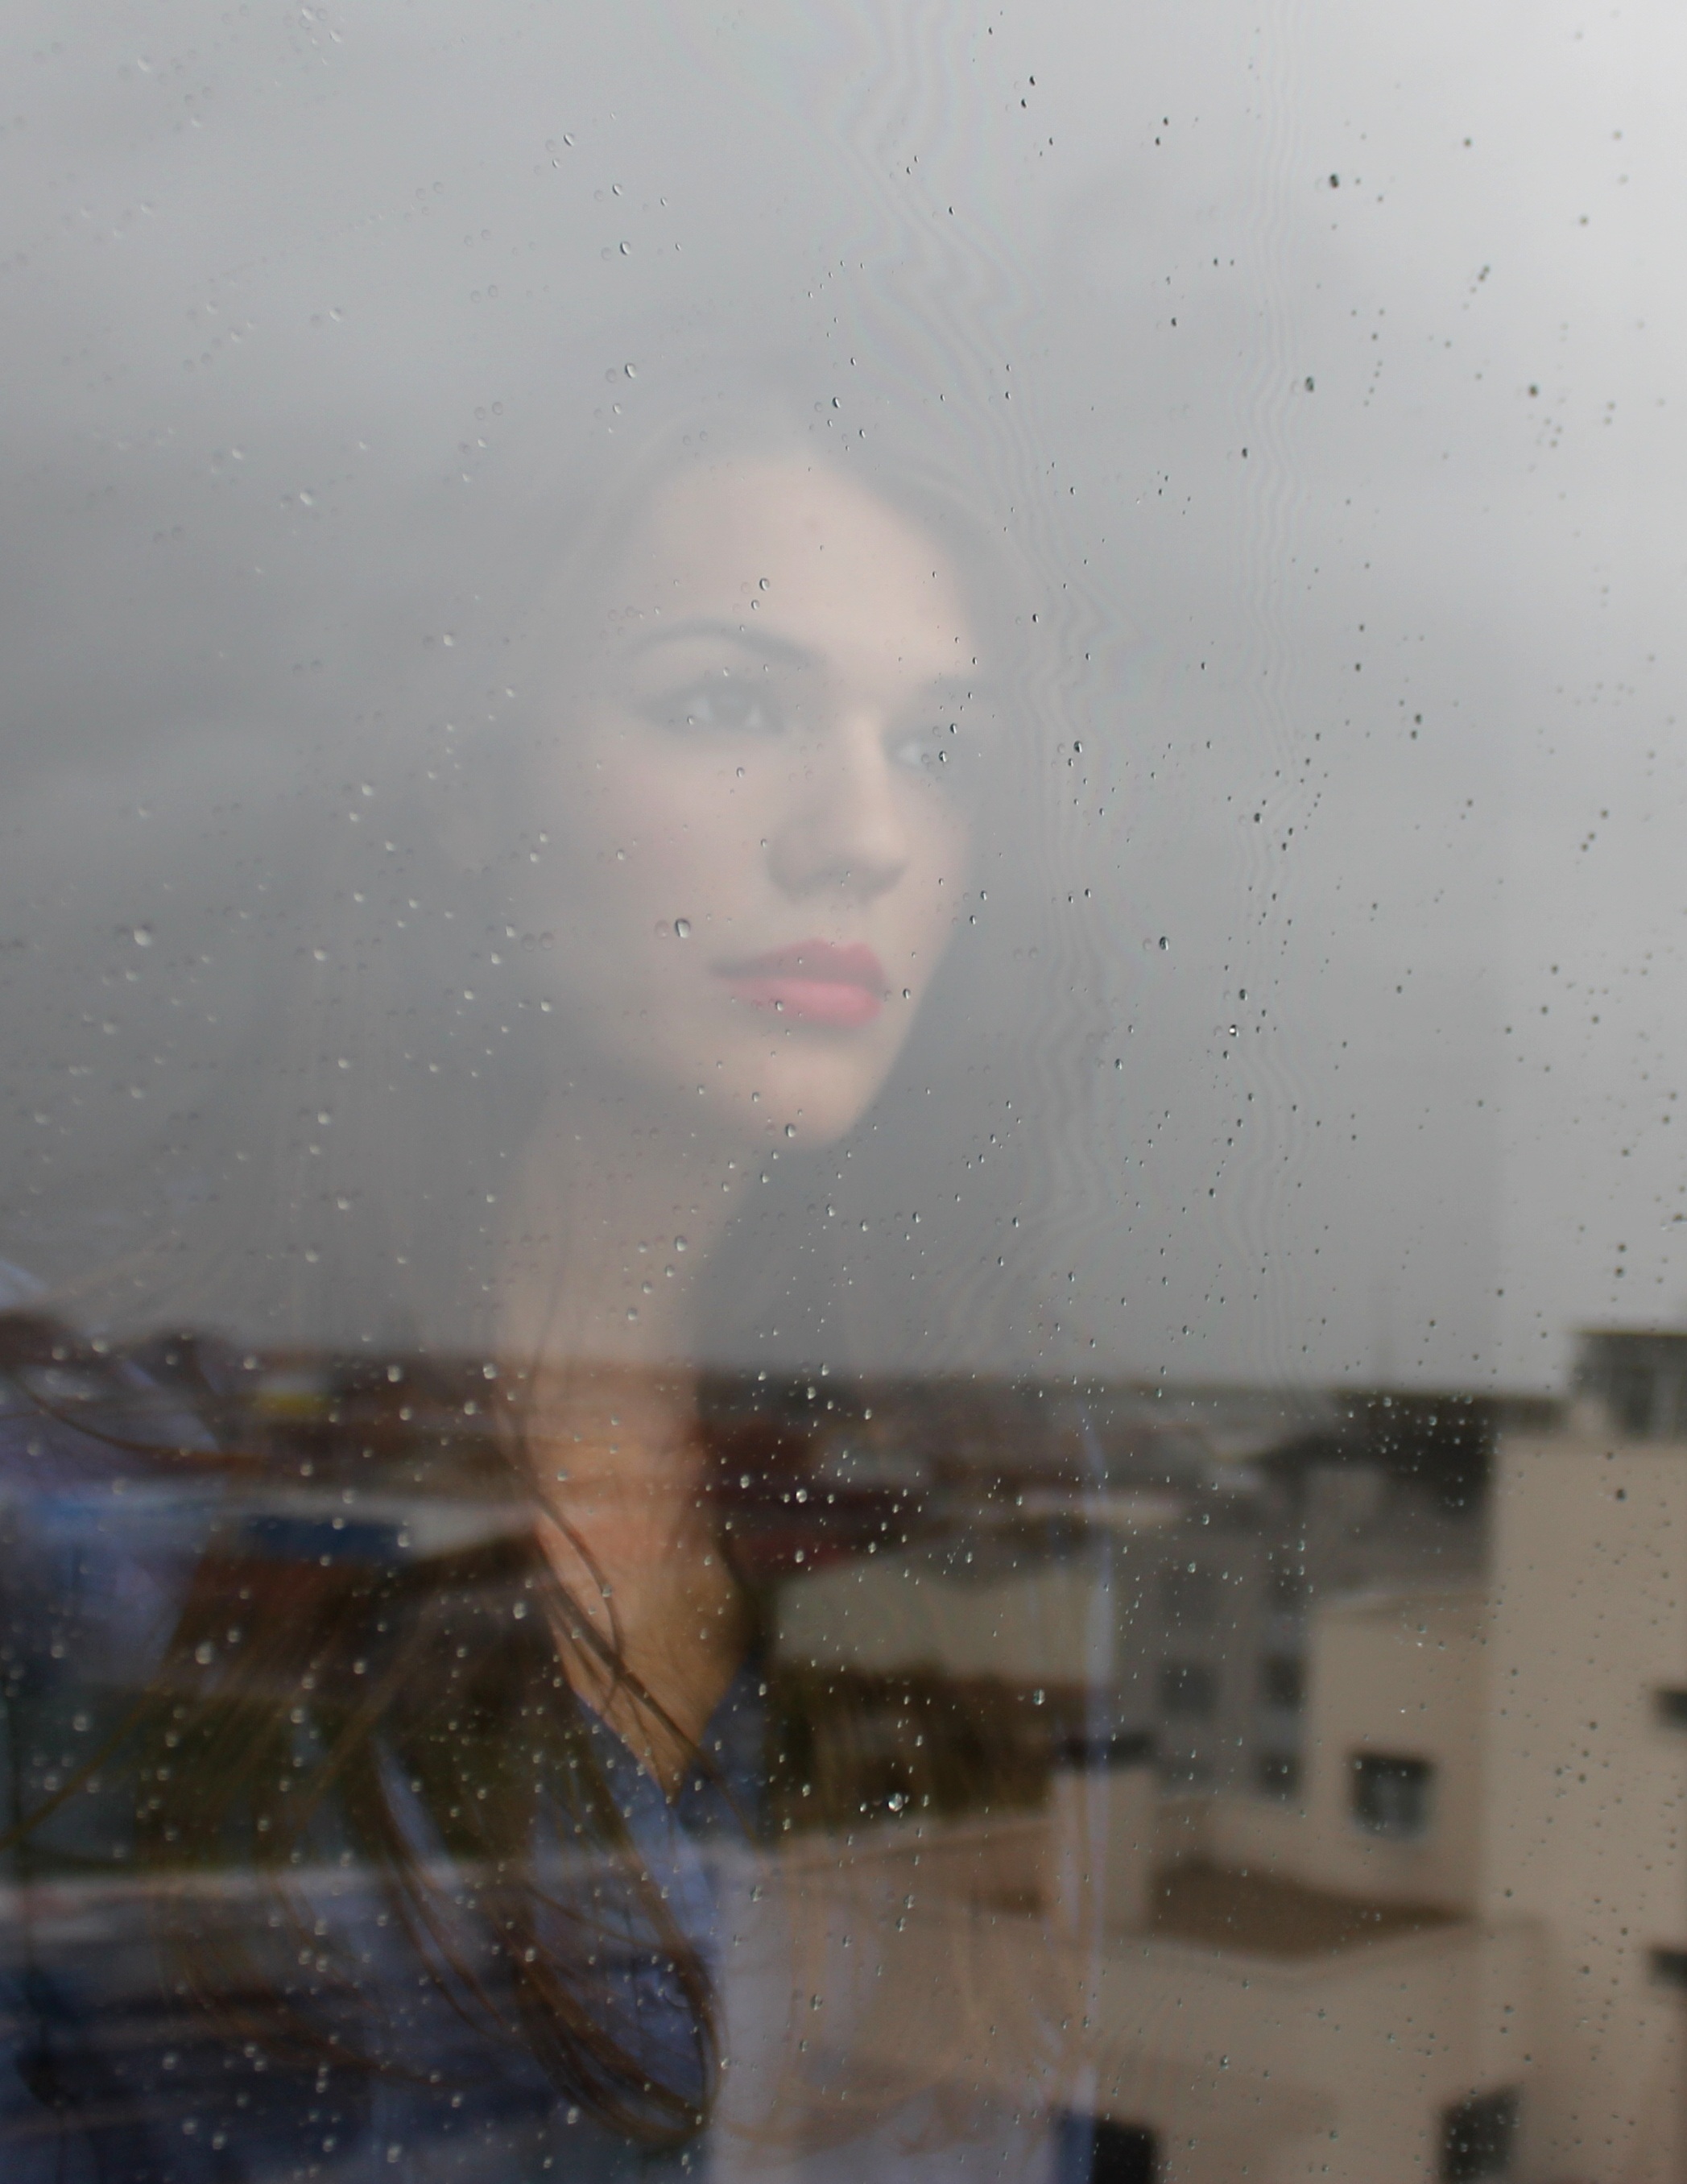
person, snow, girl, woman, rain, window, glass, looking, female, young, reflection, weather, behind, painting, face, buildings, expression, pretty, shape, attractive, freezing, refelction, longingly, wishful, atmospheric phenomenon